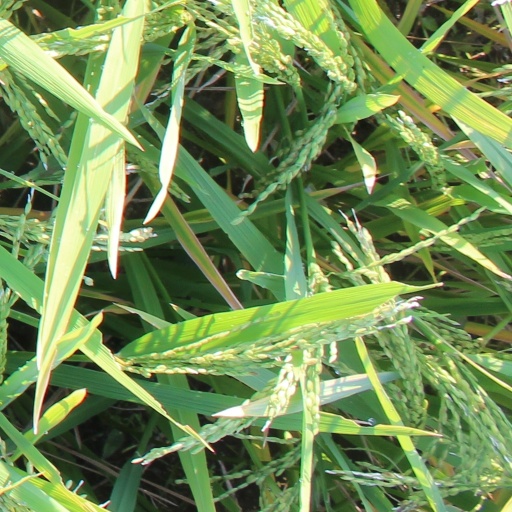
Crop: rice